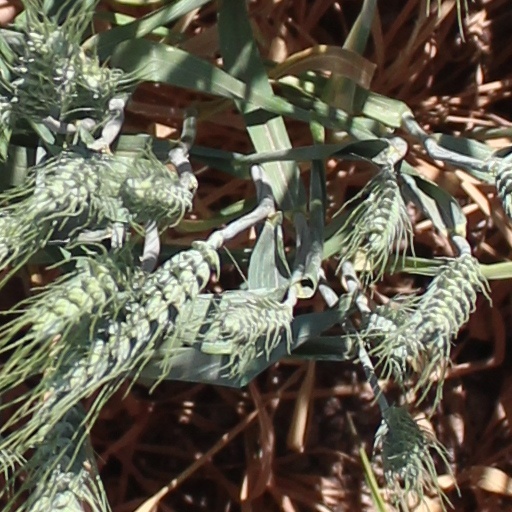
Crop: wheat